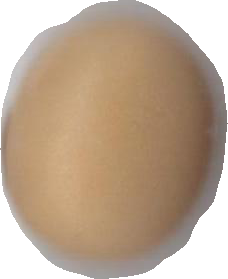
Variety: Anjasmoro